Antoine-François de Fourcroy

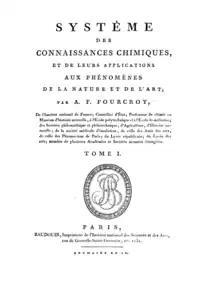
Last work published by Foucroy before his death, the "Système des connaissances chimiques et de leurs applications aux phénomènes de la nature et de l'art", 1801.

Fourcroy was one of the earliest converts to the views of Lavoisier, which he helped to make widely known by his own voluminous writings. The Royal Society's "Catalogue of Scientific Papers" enumerates fifty-nine memoirs by Fourcroy alone, and fifty-eight written with others, mostly Louis Nicolas Vauquelin. Fourcroy's 1785 publication, "Entomologia Parisiensis, sive, Catalogus insectorum quae in agro Parisiensi reperiuntur ...", co-written with Étienne Louis Geoffroy, was a major contribution to systematic entomology.